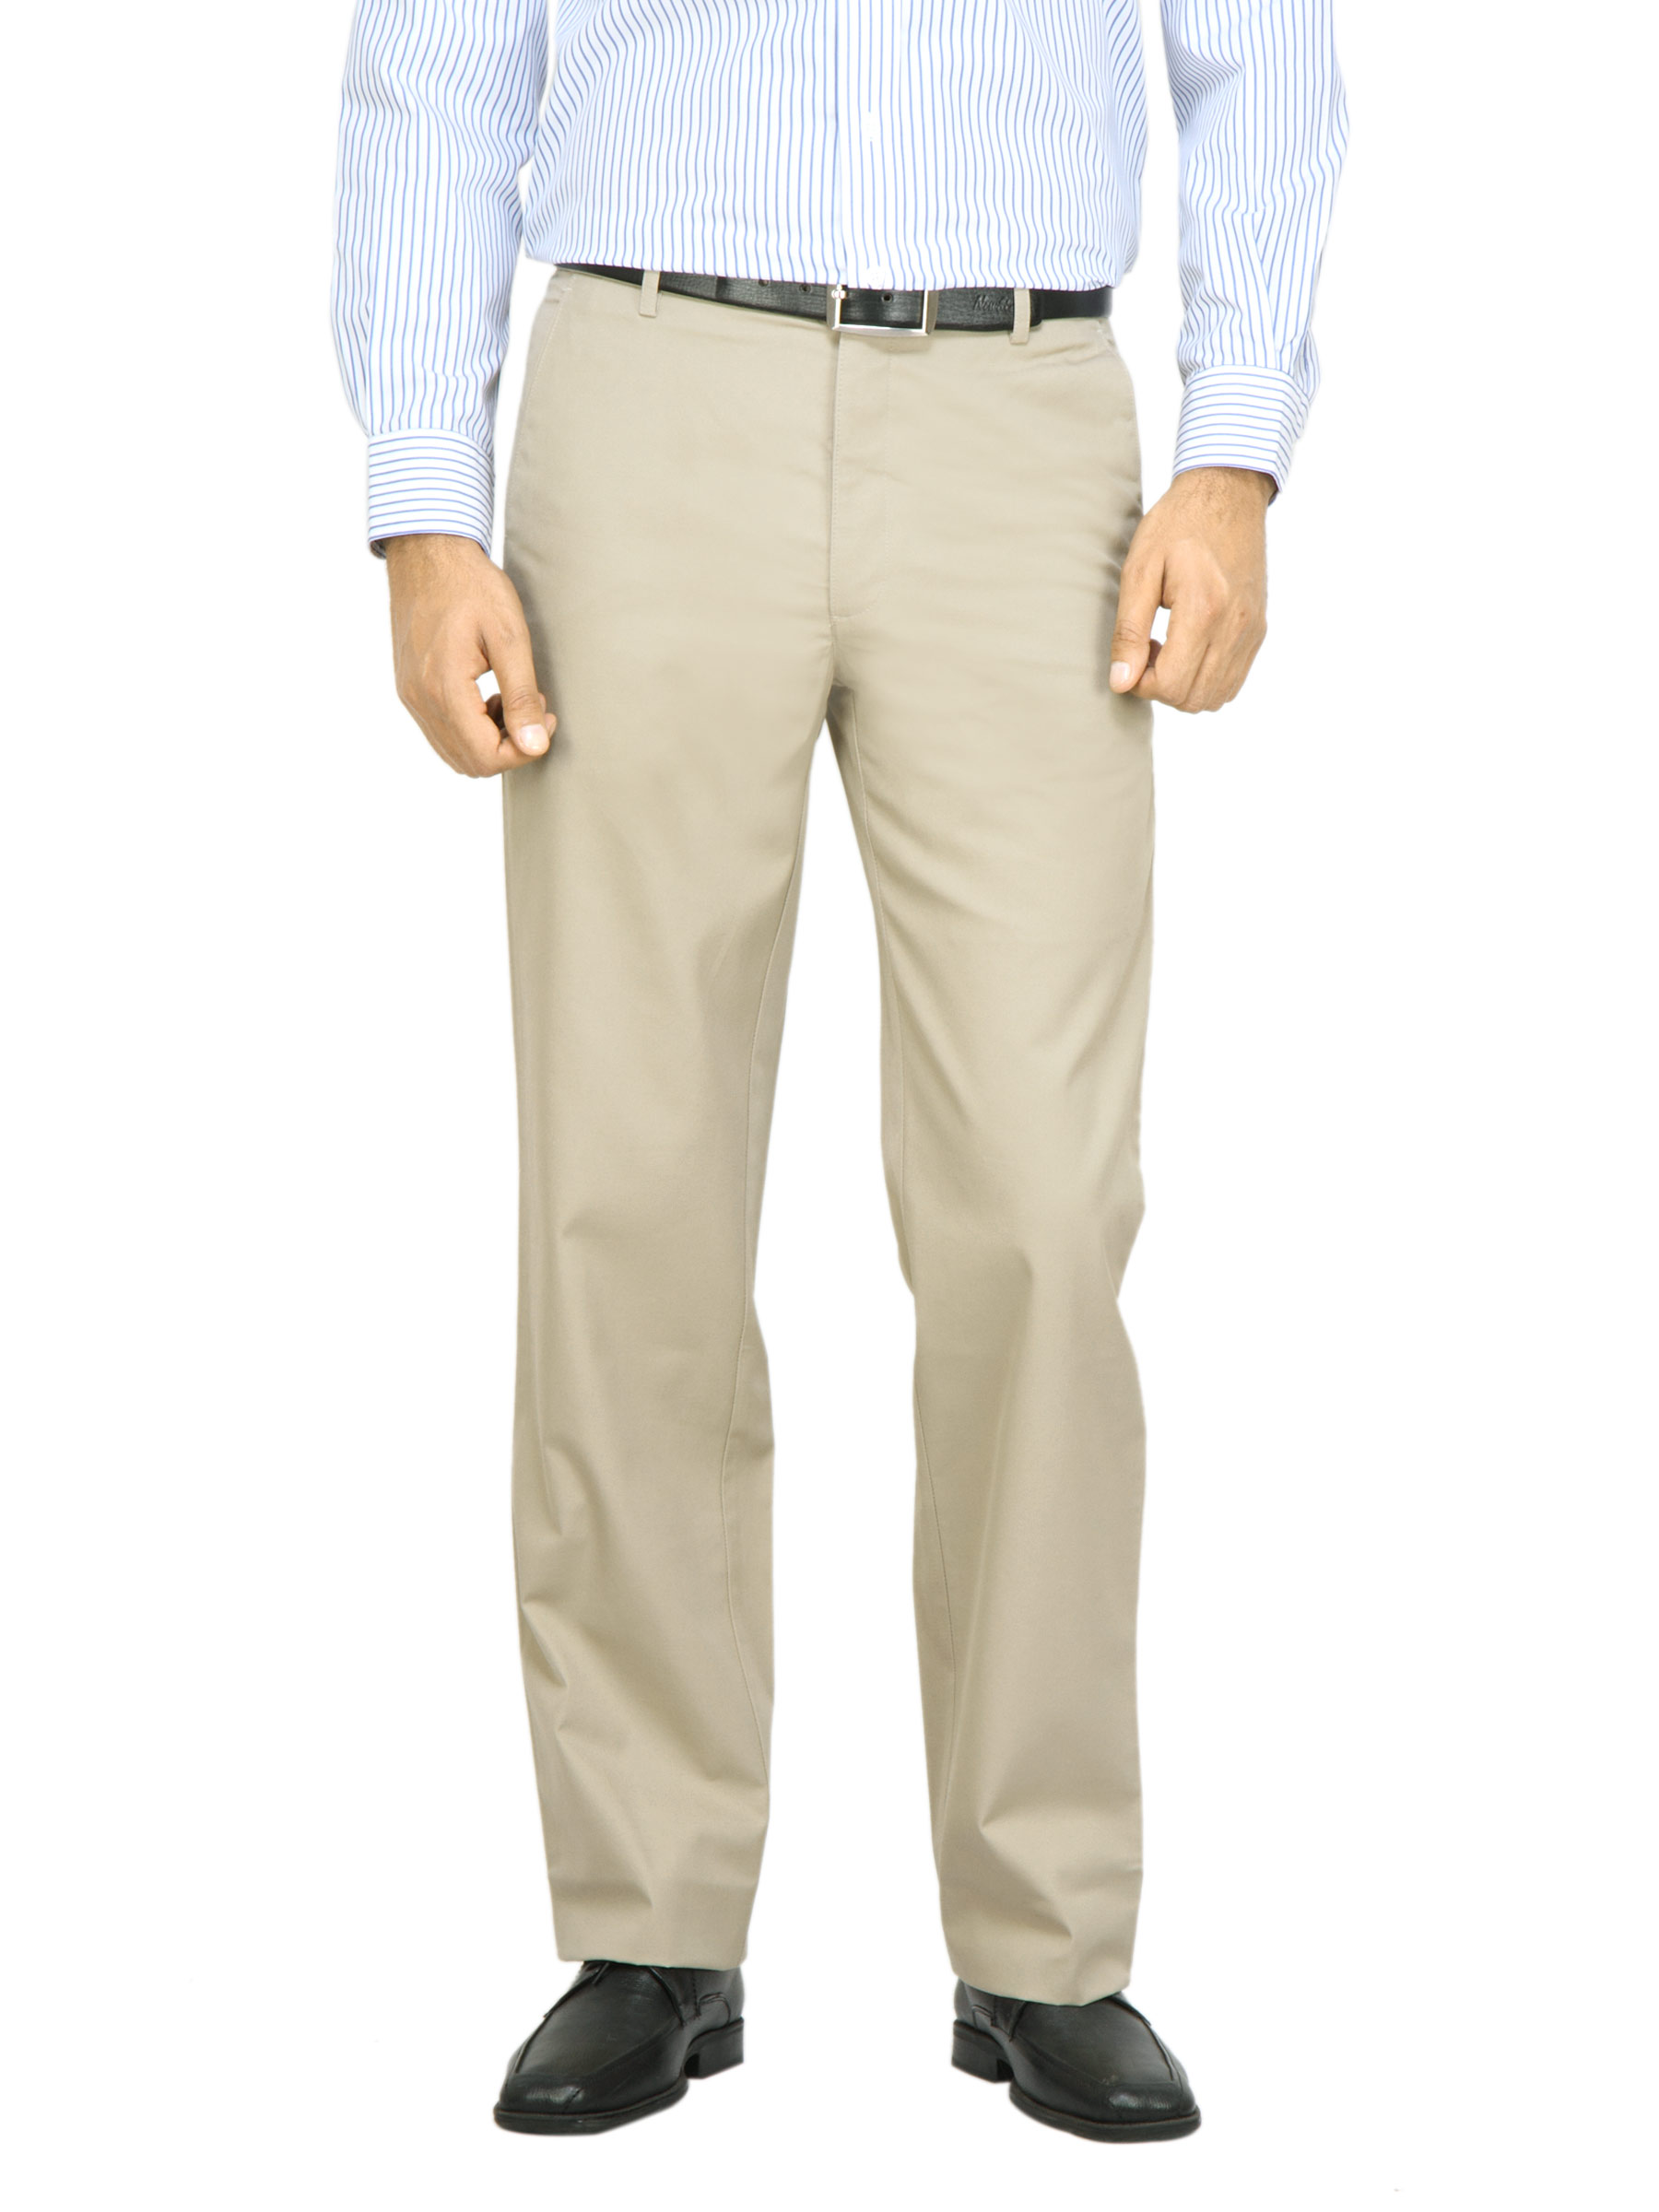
Arrow Men Beige Solid Trousers
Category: Apparel / Bottomwear / Trousers
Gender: Men
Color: Beige
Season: Summer 2011
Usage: Casual